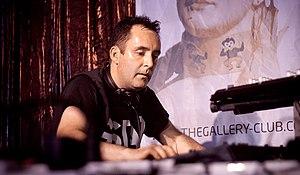
The Thrillseekers, né le 24 octobre 1973 à York, est un disc jockey et producteur anglais, notamment connu pour son titre Synaesthesia.